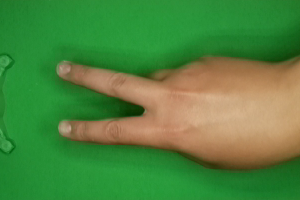
Label: scissors